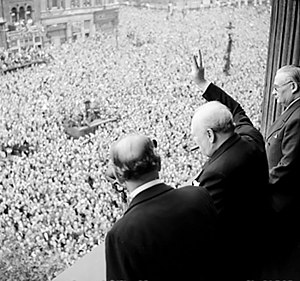
VE-dag
Winston Churchill vinker til folkemasserne i Whitehall på dagen hvor meddelelsen om sejren over Tyskland bliver sendt ud til verdenen.
VE-dag, også kendt som Victory in Europe-dagen, fandt sted den 8. maj 1945, og var dagen, hvor De Allierede officielt fejrede deres sejr over Adolf Hitlers Nazi-Tyskland.